Triveni Sangh

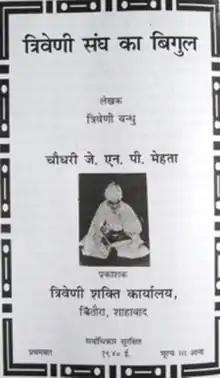
The official mouthpiece of the Triveni Sangh.

The Triveni Sangh was a caste coalition and political party established in the Shahabad District of Bihar in pre-independence India to give voice to the political solidarity of "middle peasant castes" as well as to carve a space in democratic politics for the lower castes. The date for the formation of the Triveni Sangh has been variously stated. Some sources have said it was the 1920s but Ashwani Kumar notes recently discovered documentation that makes 1933 more likely, while Christophe Jaffrelot argues for 1934. The leaders associated with the formation of this front were Yadunandan Prasad Mehta, Shivpujan Singh and Jagdev Singh Yadav.